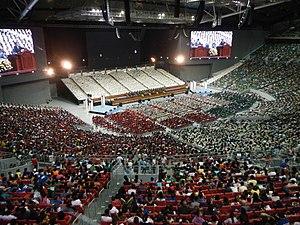
La Philippine Arena, est une salle omnisports située dans le quartier d'affaires de Ciudad de Victoria, entre Bocaue et Sainte-Marie de Bulacain, dans la province de Bulacain, aux Philippines et située à 20 km au nord de Manille.